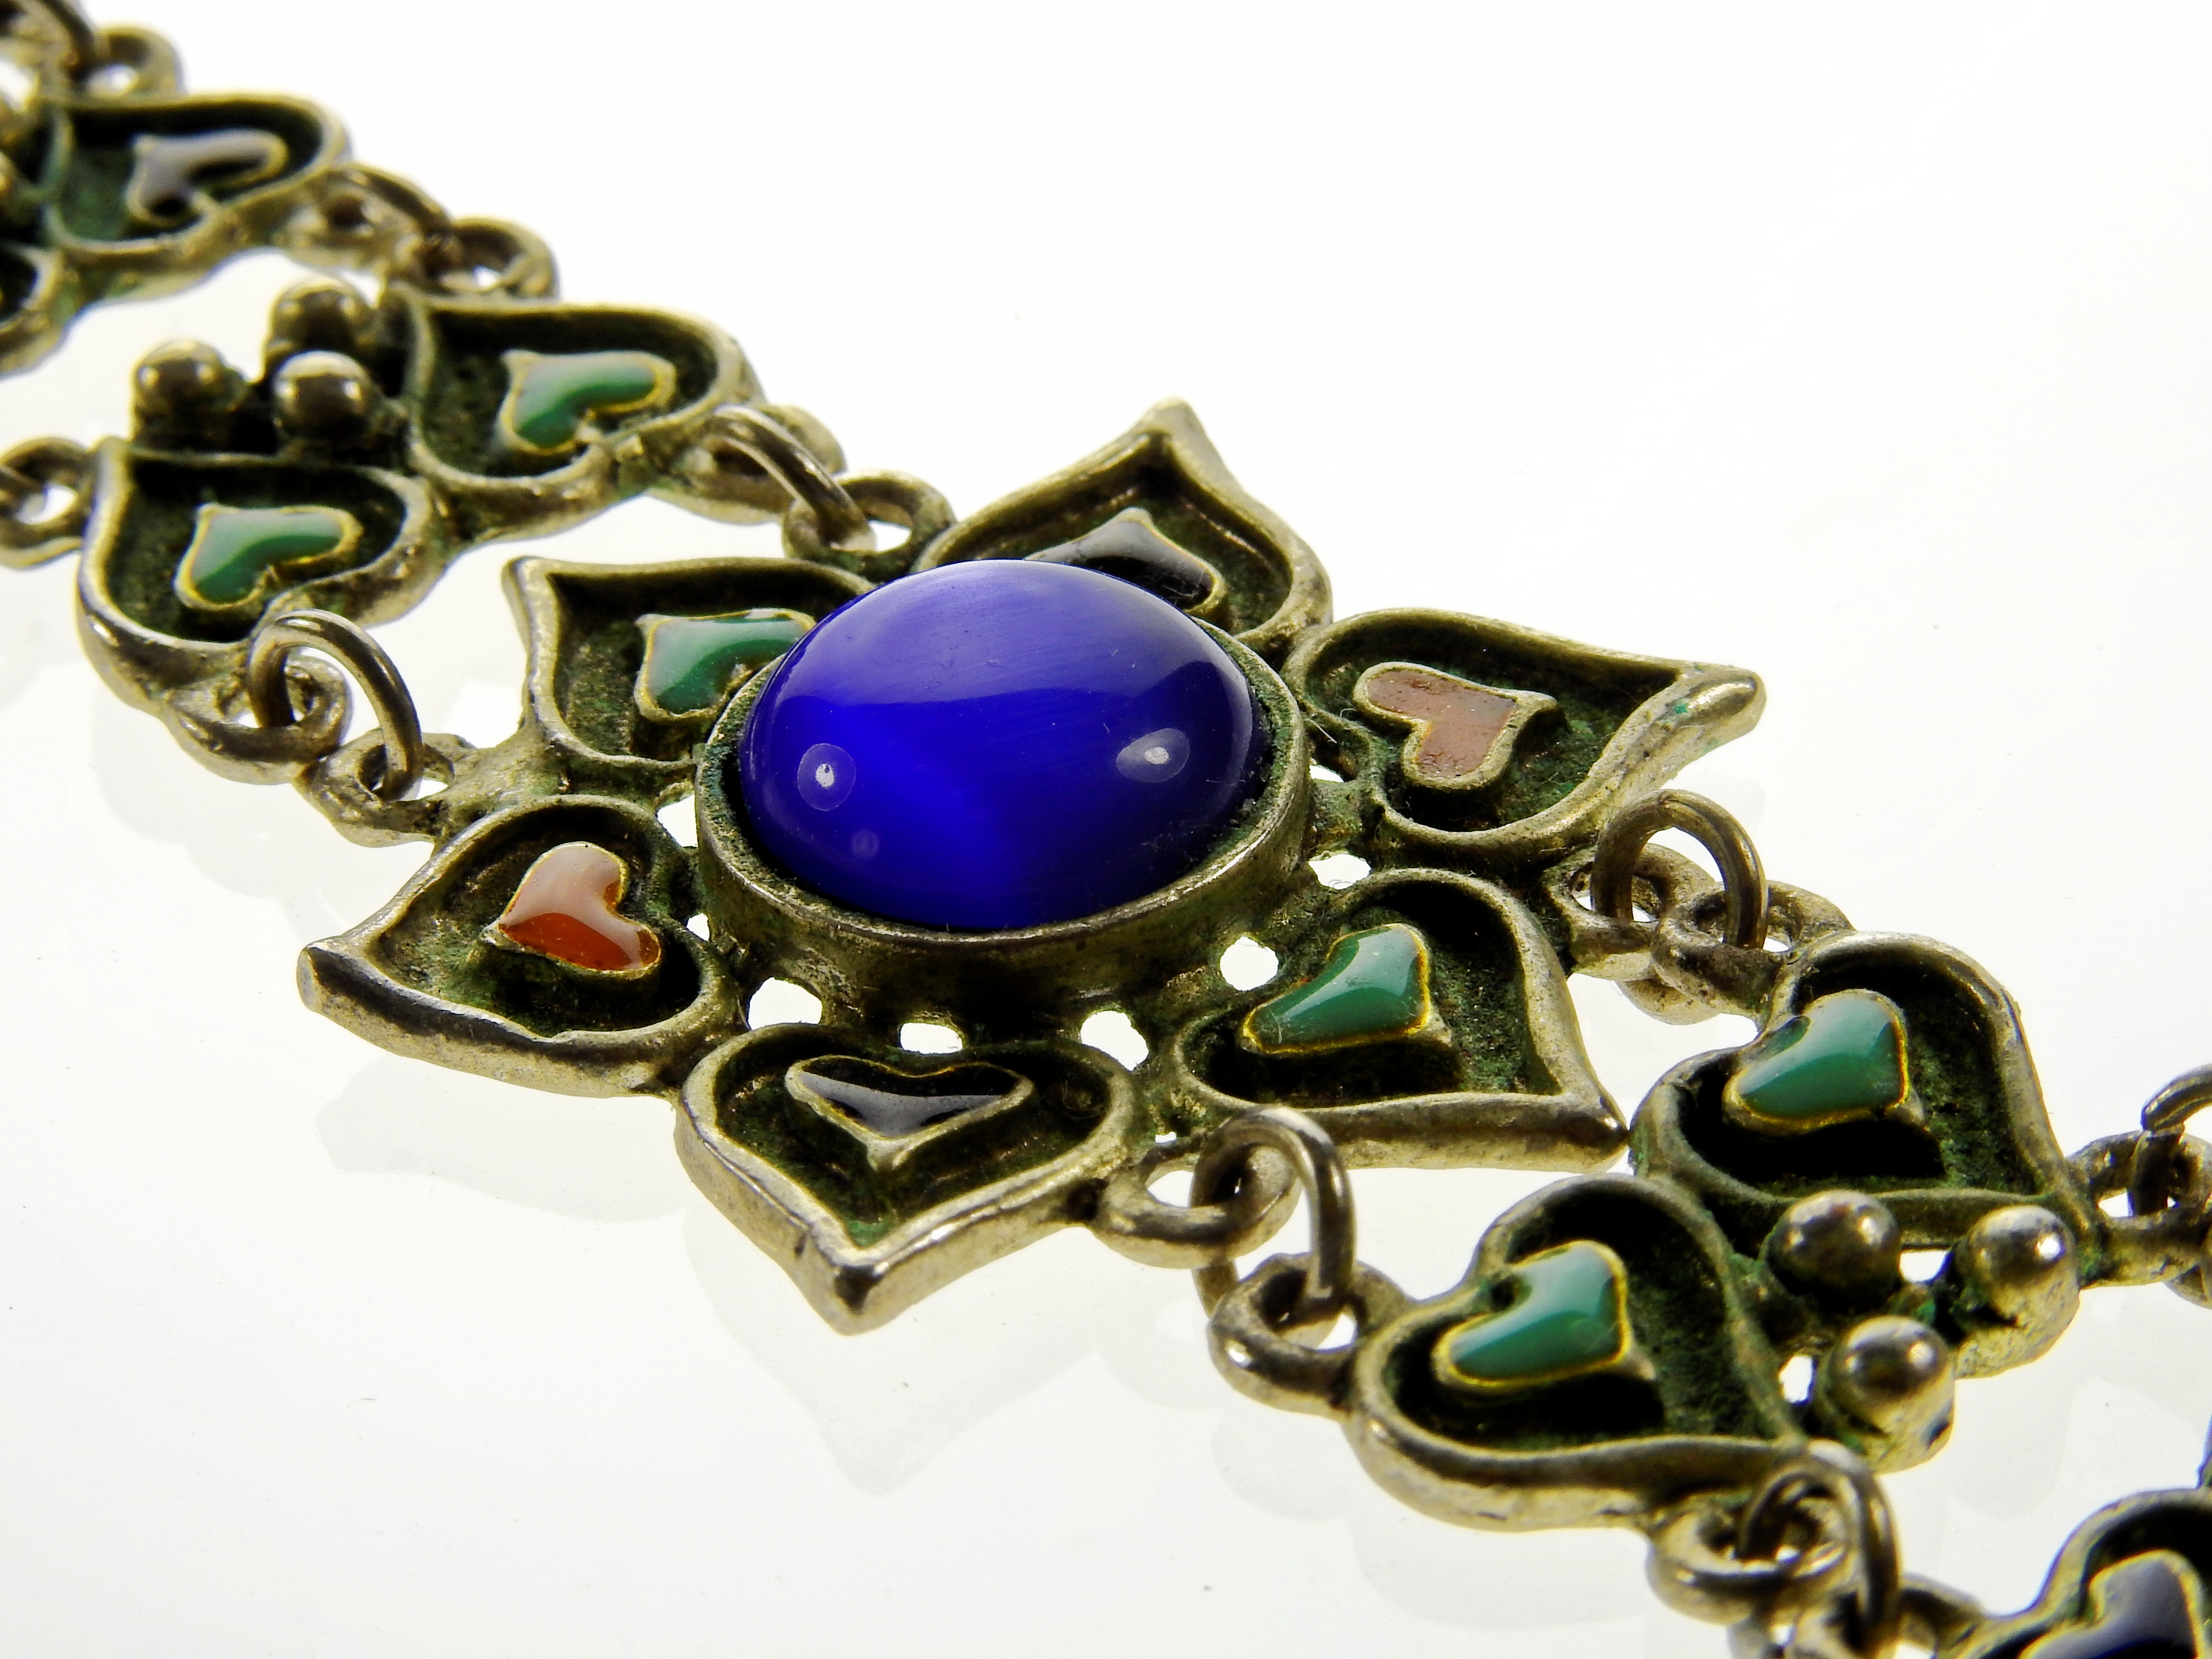
antique, chain, old, money, fashion, bangle, jewellery, art, luxury, design, beauty, beautiful, heritage, gem, expensive, value, noble, gemstone, heirloom, valuable, accsessoires, schmuckdesign, fashion accessory